Berrynarbor

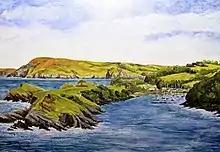
Watermouth Cove, by Paul Swailes. From Berrynarbor Newsletter Edition 168, June 2017.

The site features some stunning original artwork by four highly talented local artists: Debbie Rigler Cook, Nigel Mason, Peter Rothwell and Paul Swailes.